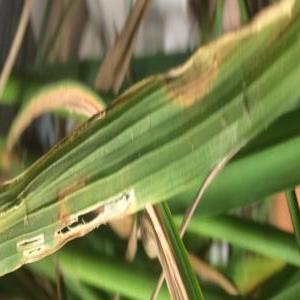
Disease: Bacterialblight